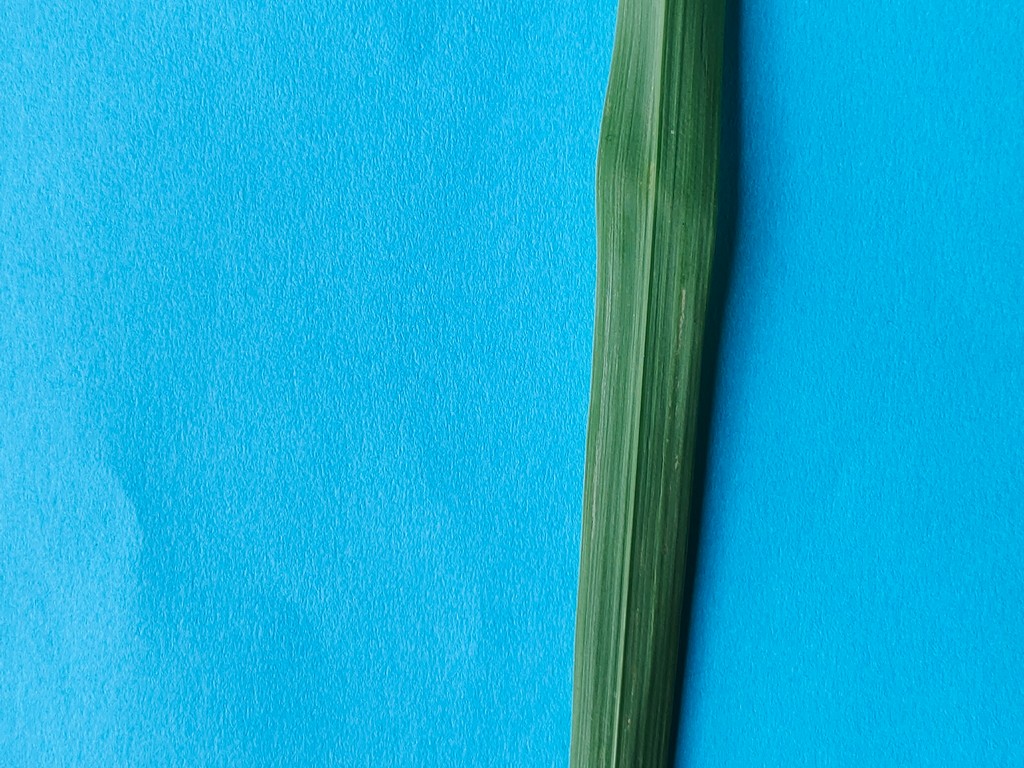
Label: Healthy